Michelle Lujan Grisham

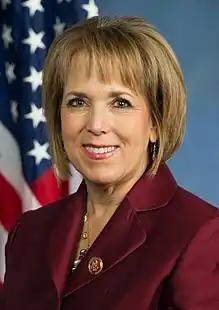
Grisham during the 113th Congress

In 2016, Lujan Grisham defeated Republican Richard Priem, receiving 179,380 votes (65.1%) to Priem's 96,061 (34.9%).